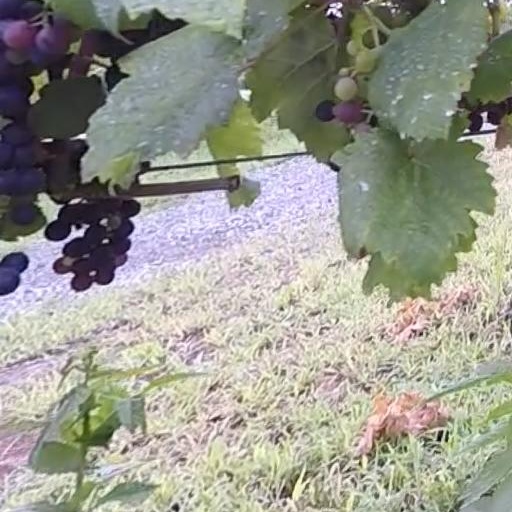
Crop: grape